Turks in Finland

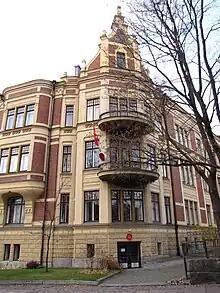
Turkish Embassy in Helsinki, Finland

As in May 2022 Finland made an accession bid to join NATO, Turkey demanded that Finland ends its alleged support for the Gülen movement.